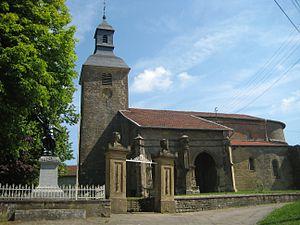
Cet article recense les monuments historiques du département de Meurthe-et-Moselle, en France.
Mairy-Mainville est une commune française située dans le département de Meurthe-et-Moselle en région Grand Est.
L'église Saint-Martin-de-Mairy est une église catholique située à Mairy-Mainville, en France.